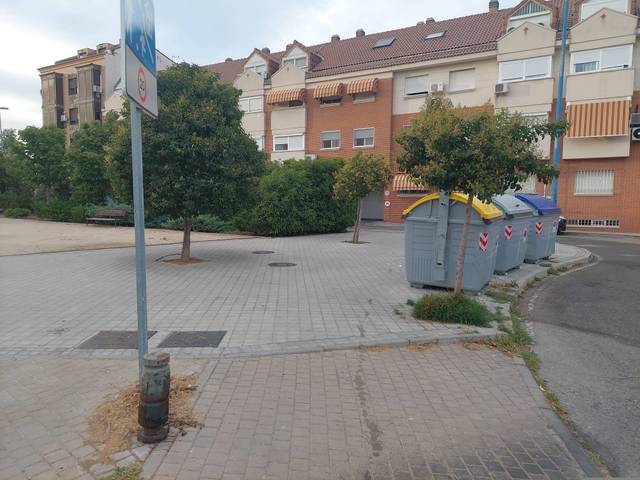
Region: Spain
Coordinates: 40.32, -3.757